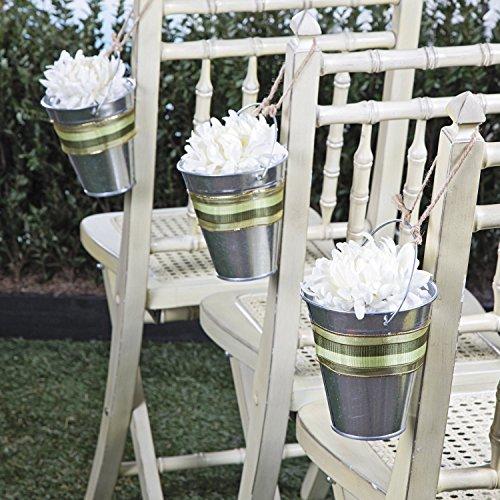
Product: Fun Express OTC_12 Large Galvanized Buckets
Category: Toys & Games | Party Supplies | Party Favors
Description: Galvanized Buckets.
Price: $17.24
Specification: ProductDimensions:11.7x5.3x5.3inches|ItemWeight:1.95pounds|ShippingWeight:1.95pounds(Viewshippingratesandpolicies)|Manufacturer:OTC|ASIN:B005TMLOAE|Itemmodelnumber:3-1377